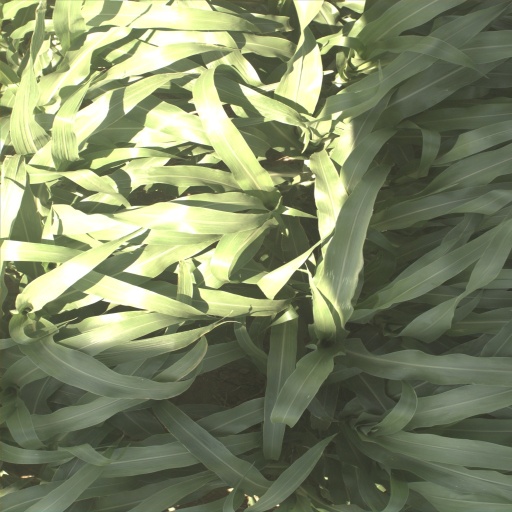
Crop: sorghum